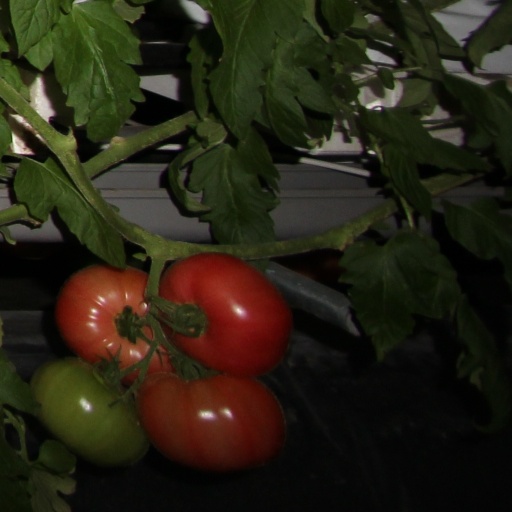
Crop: tomato